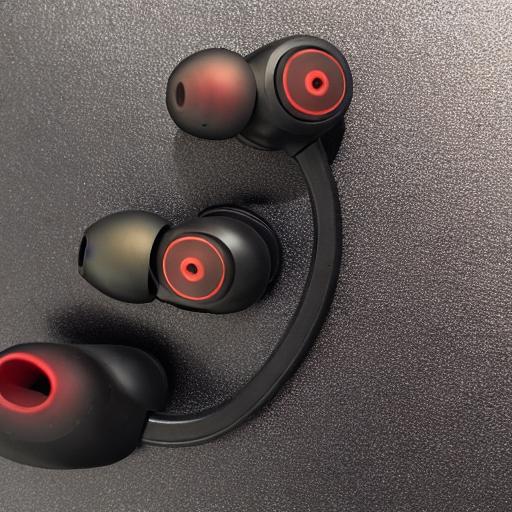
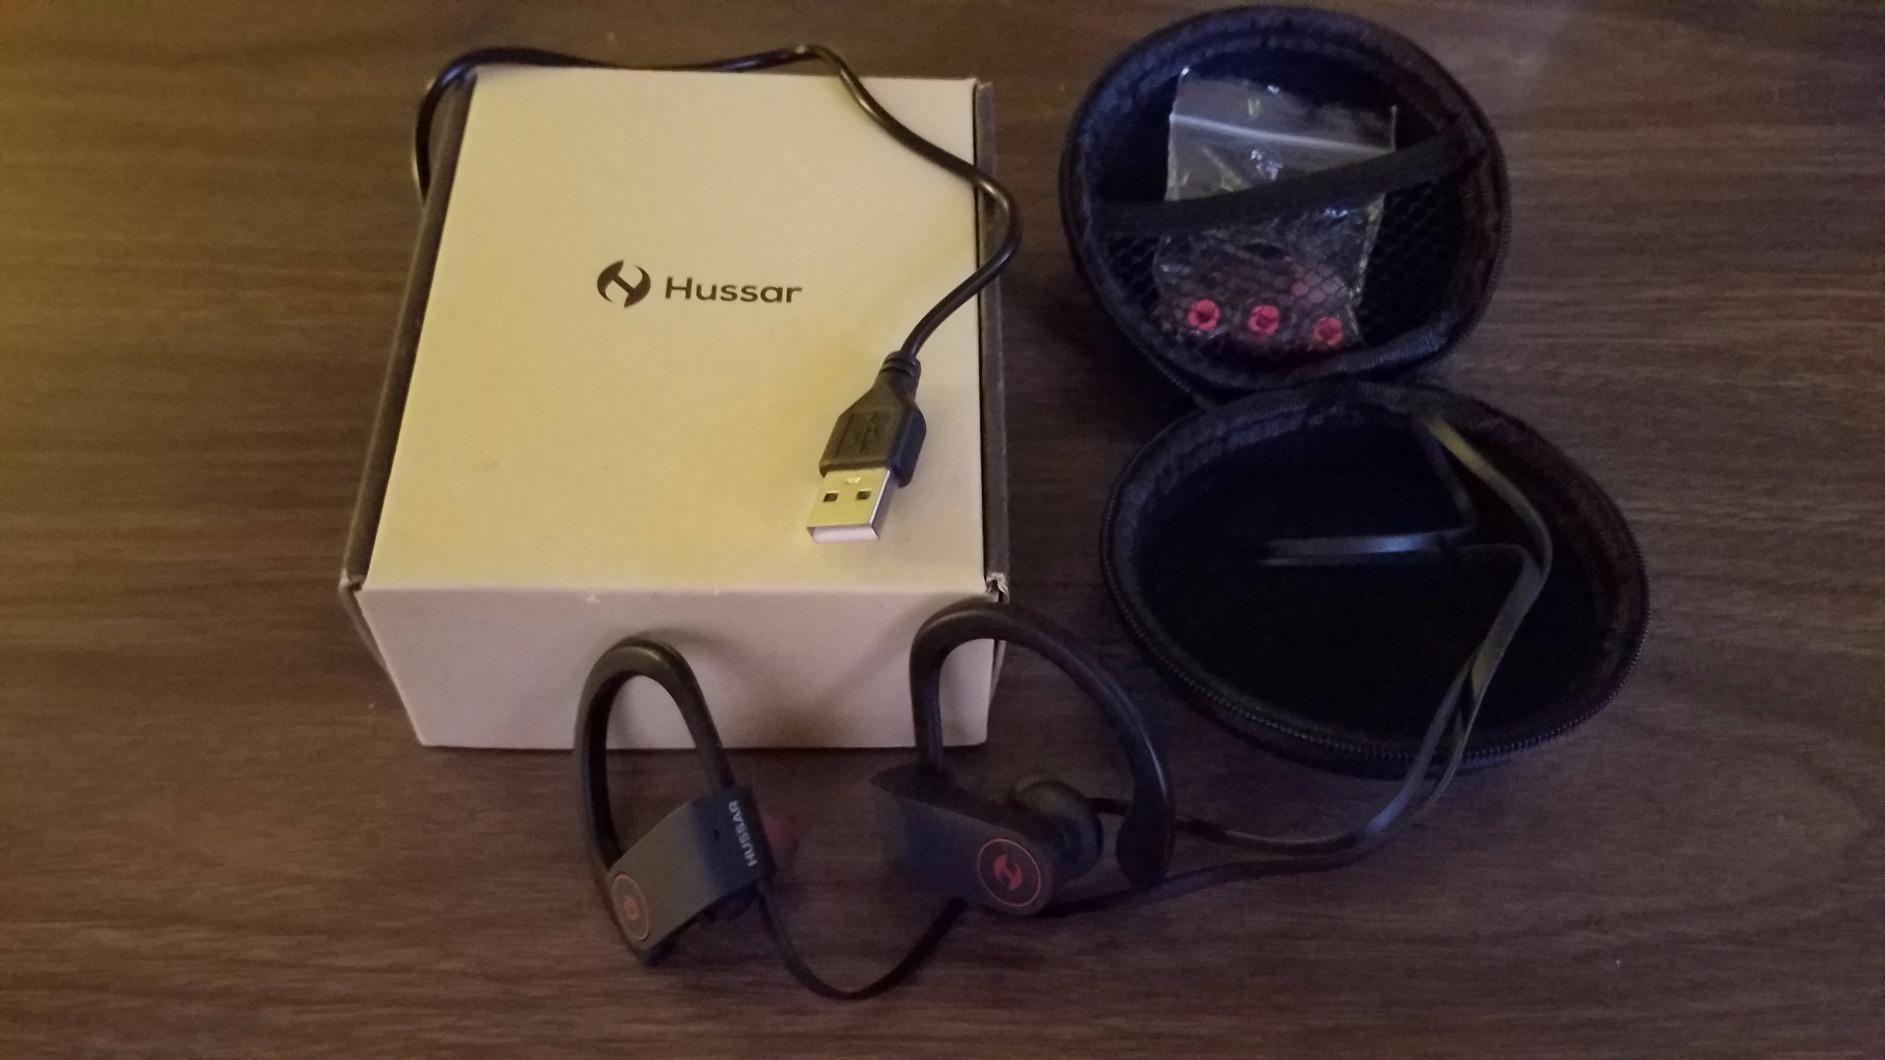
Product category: headphones
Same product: no